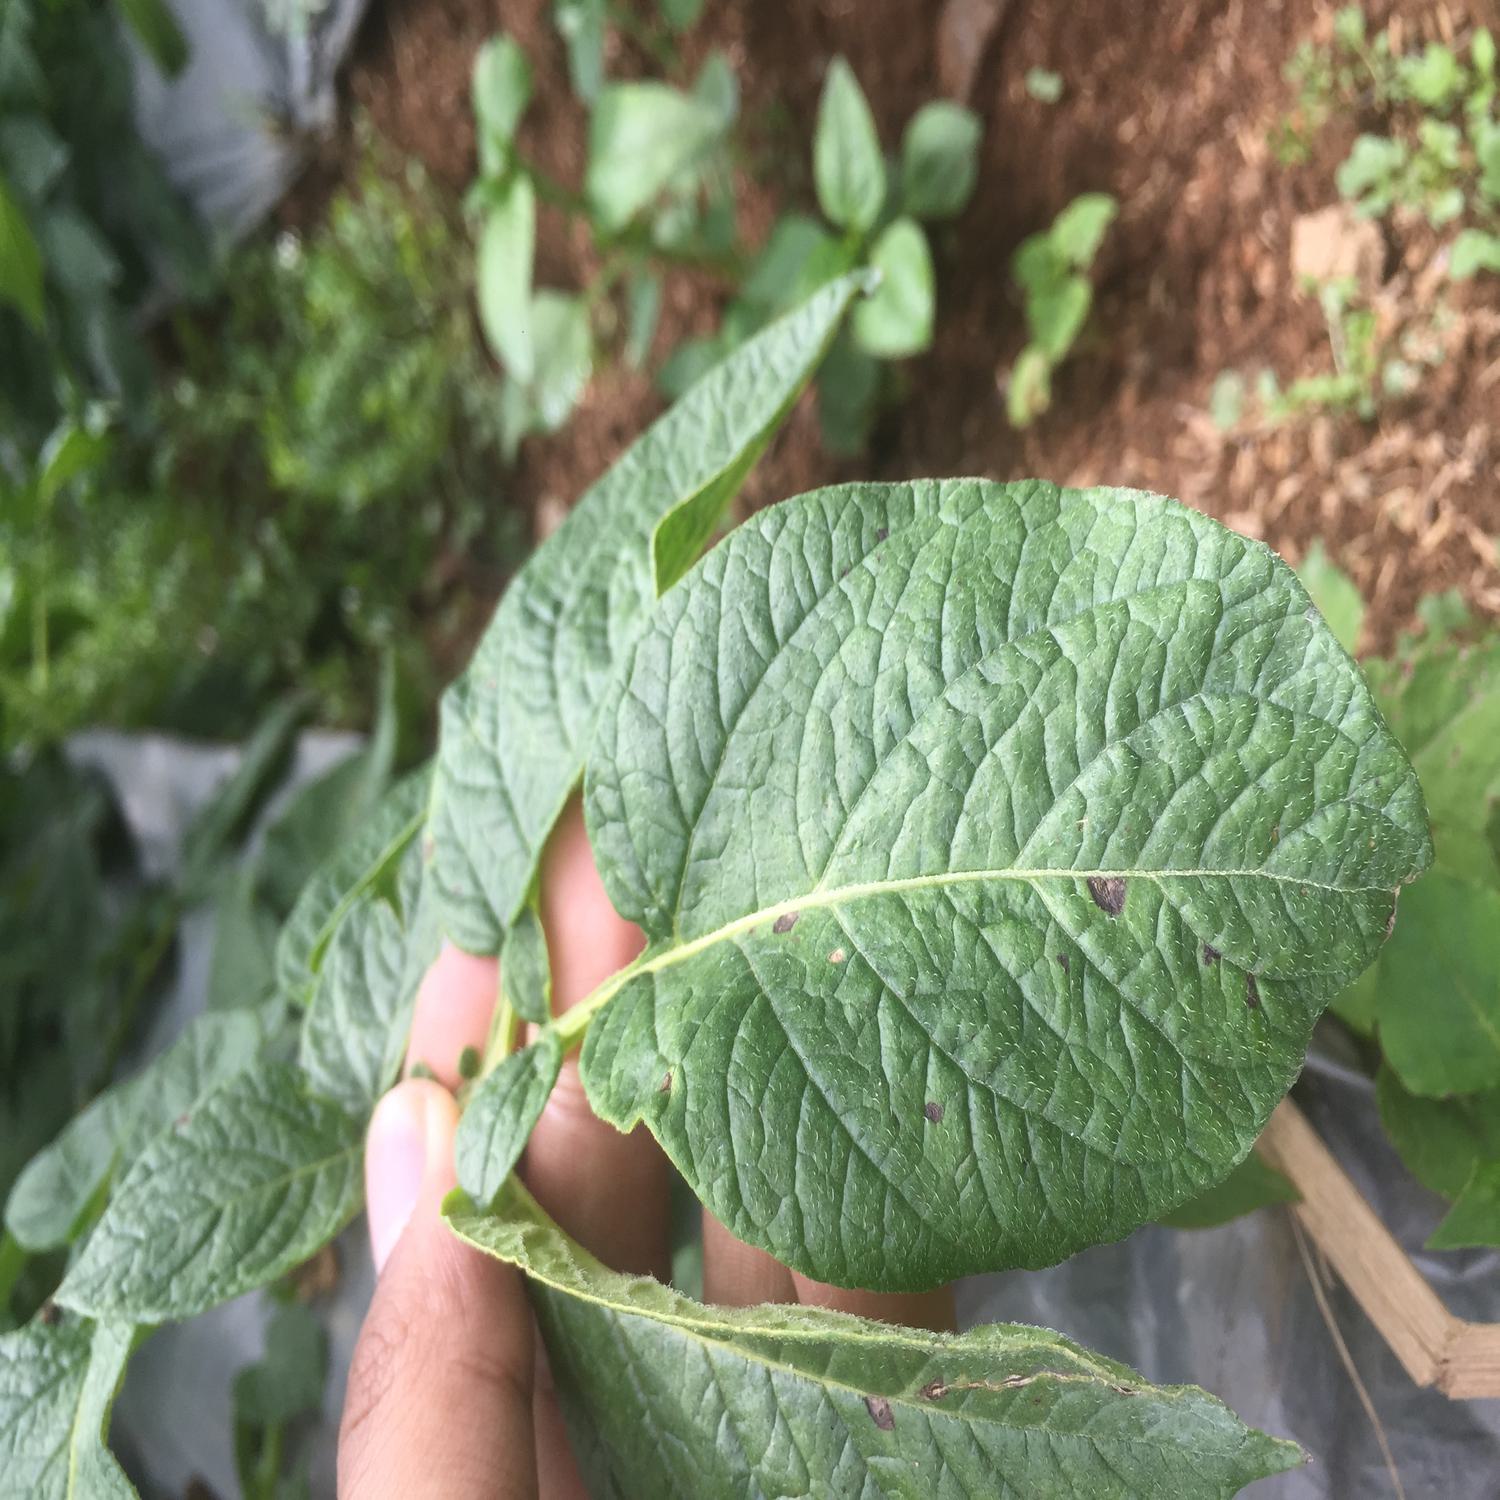
Label: Fungi